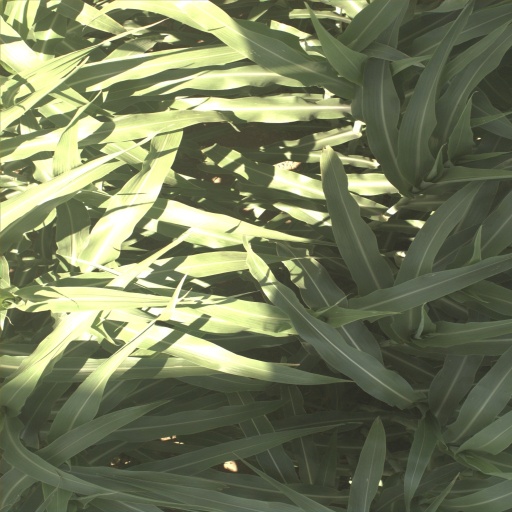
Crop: sorghum